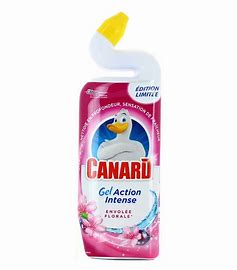
Waste category: plastic